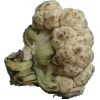
Label: cauliflower